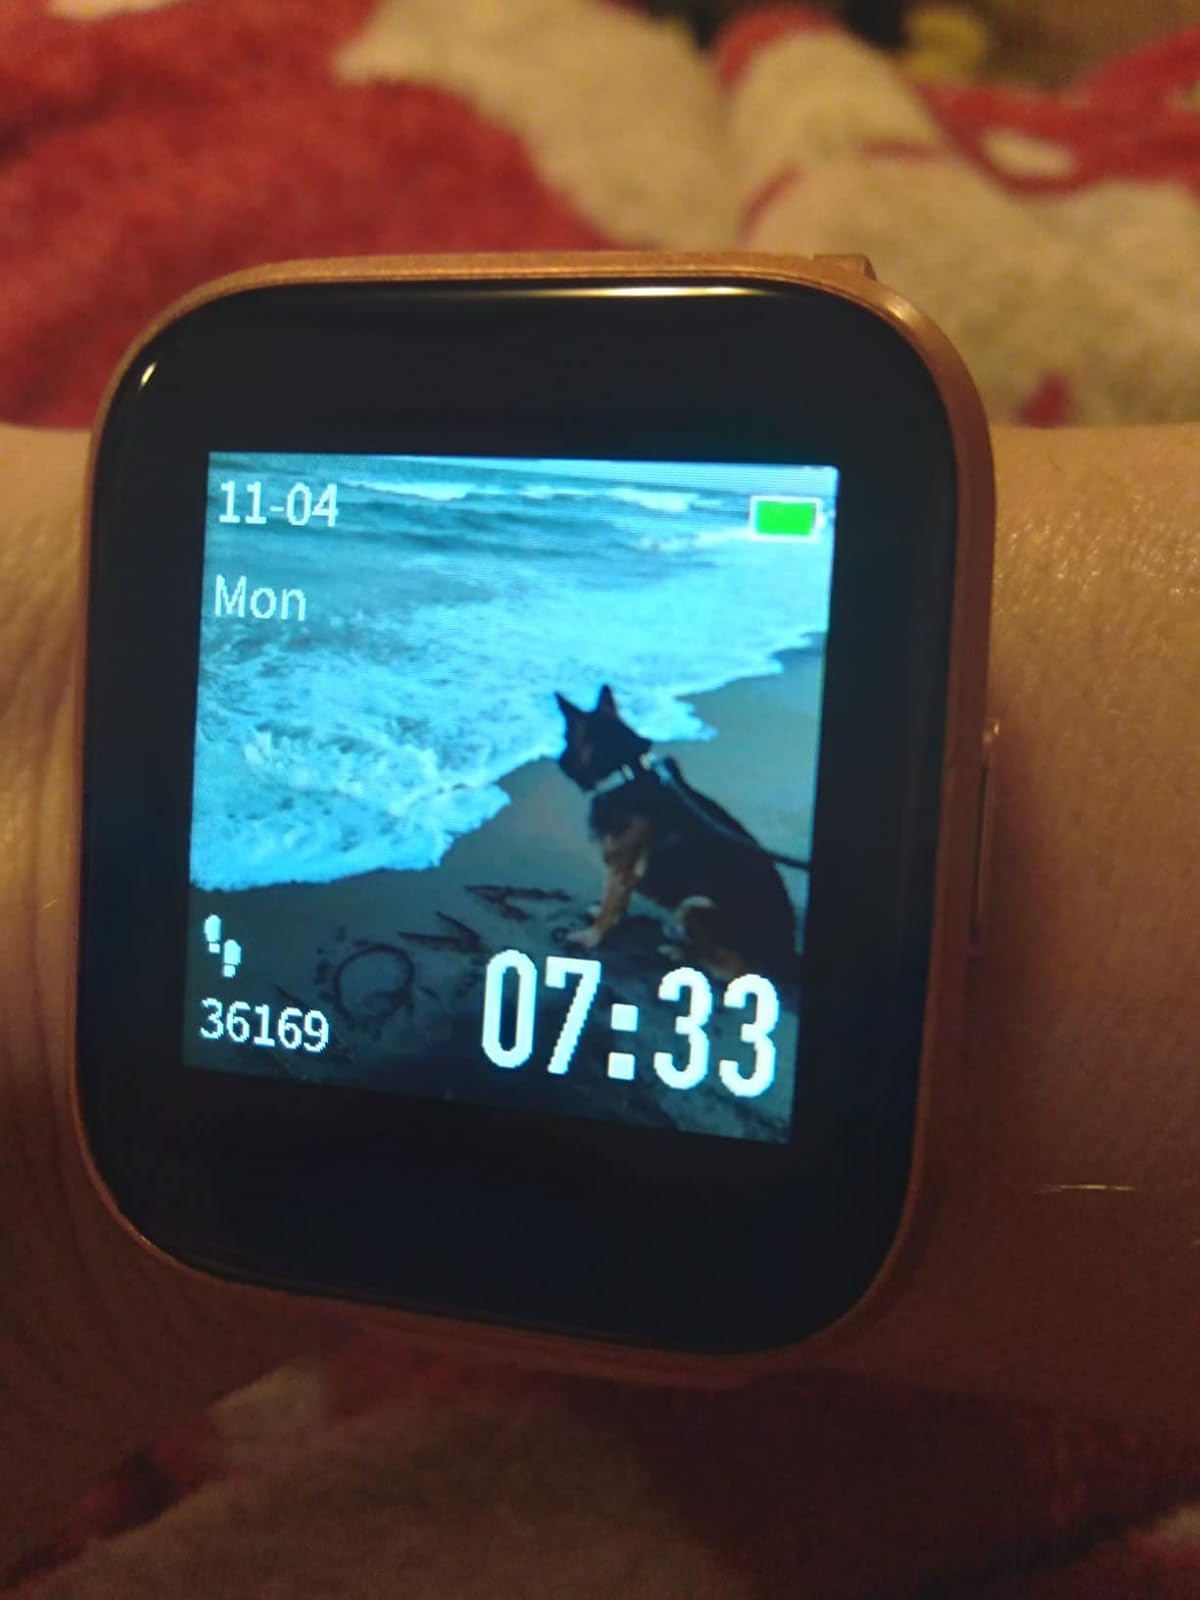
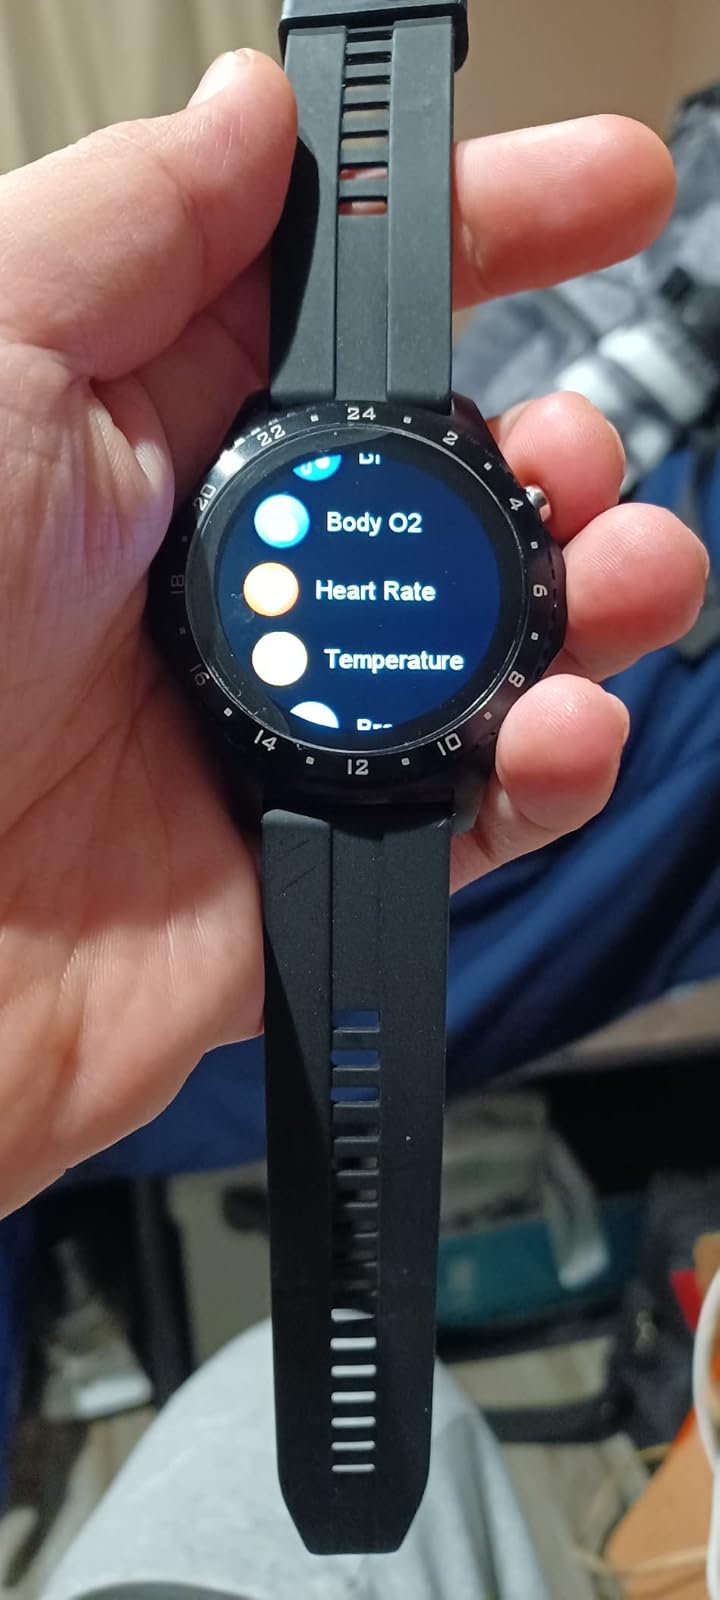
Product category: smartwatch
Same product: no